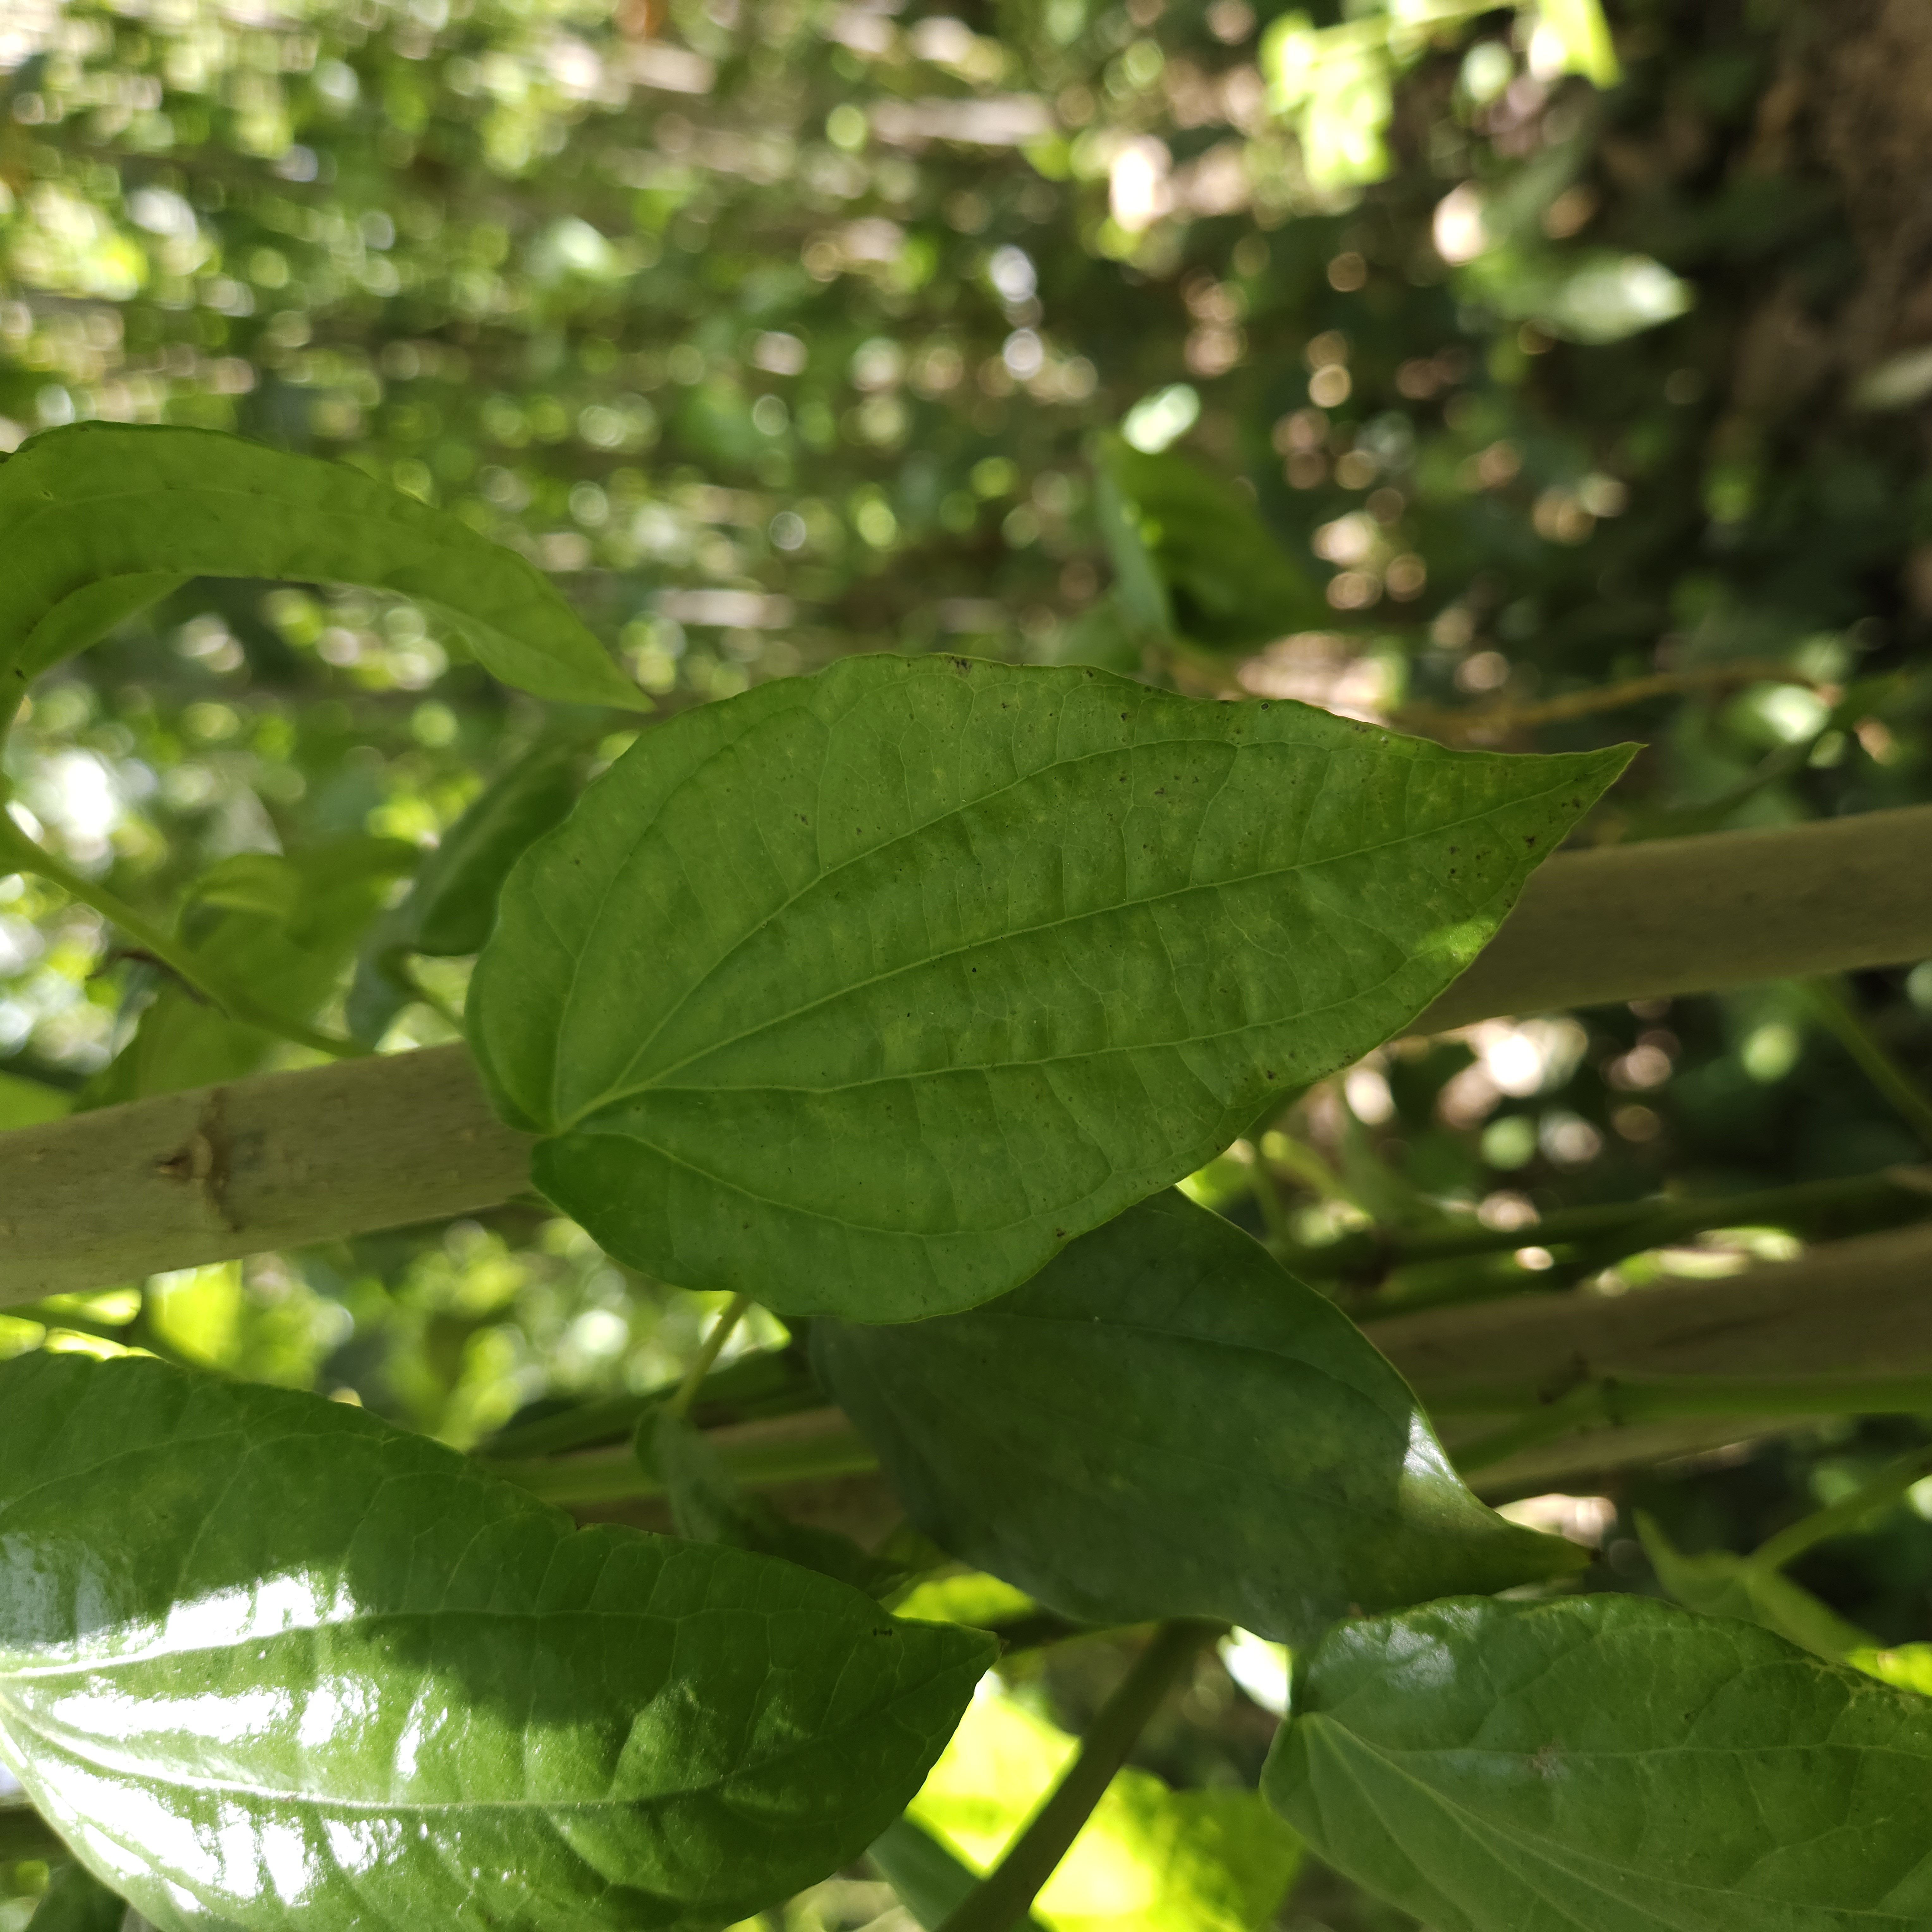
Label: Healthy